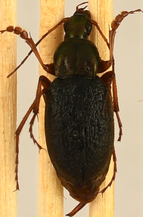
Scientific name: Chlaenius aestivus
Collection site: Smithsonian Conservation Biology Institute NEON (SCBI), plot SCBI_008